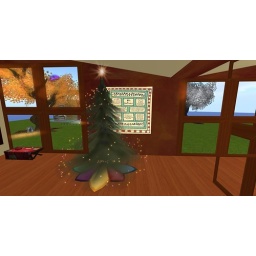
I received a beautiful christmas tree gift in my house in Second Life. That's so cool!